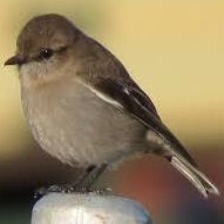
Species: DUSKY ROBIN
Scientific name: MELANODRYAS VITTATA
ImageNet parent category: robin